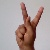
The image shows a hand gesture representing the letter 'K' in Indian Sign Language.